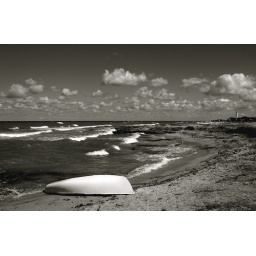
Upturned boat on the beach near Torre Canne